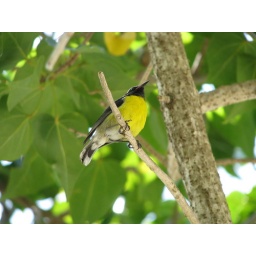
A small yelllow (like a robin) with a shrill call, in a tree on the beach at Buccaneer Cove, Antigua